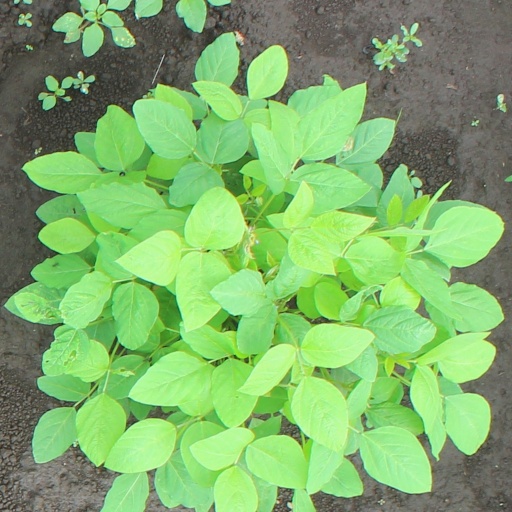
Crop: soybean